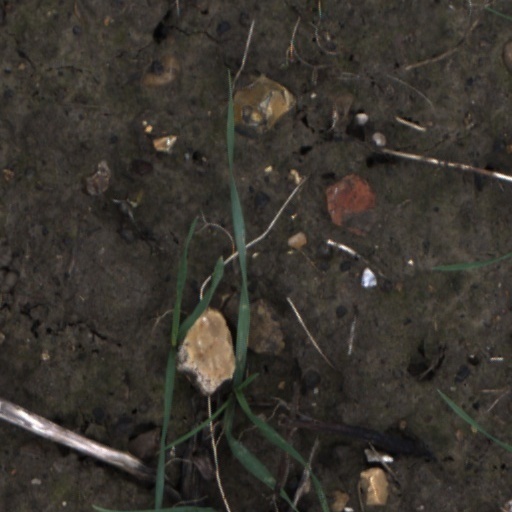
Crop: wheat